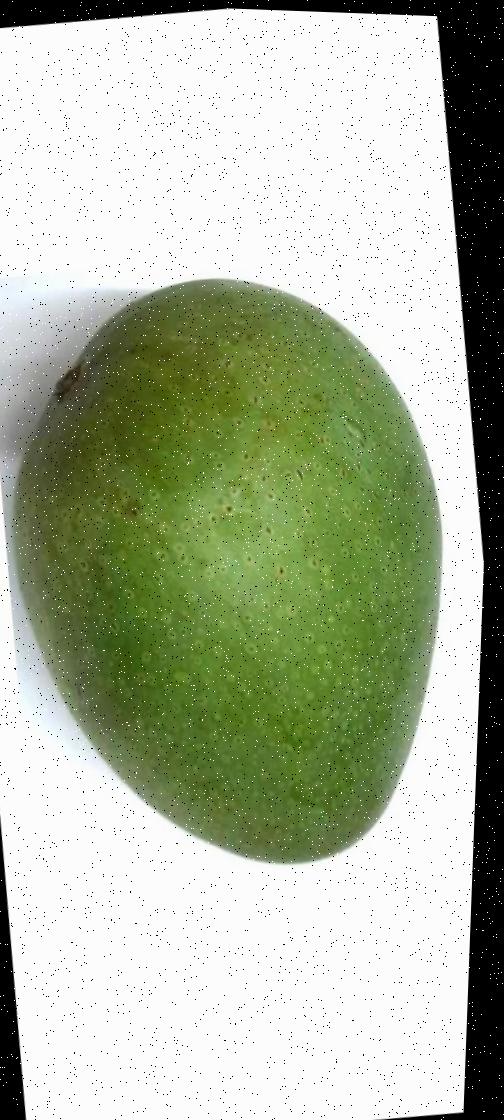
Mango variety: Ashshina Zhinuk